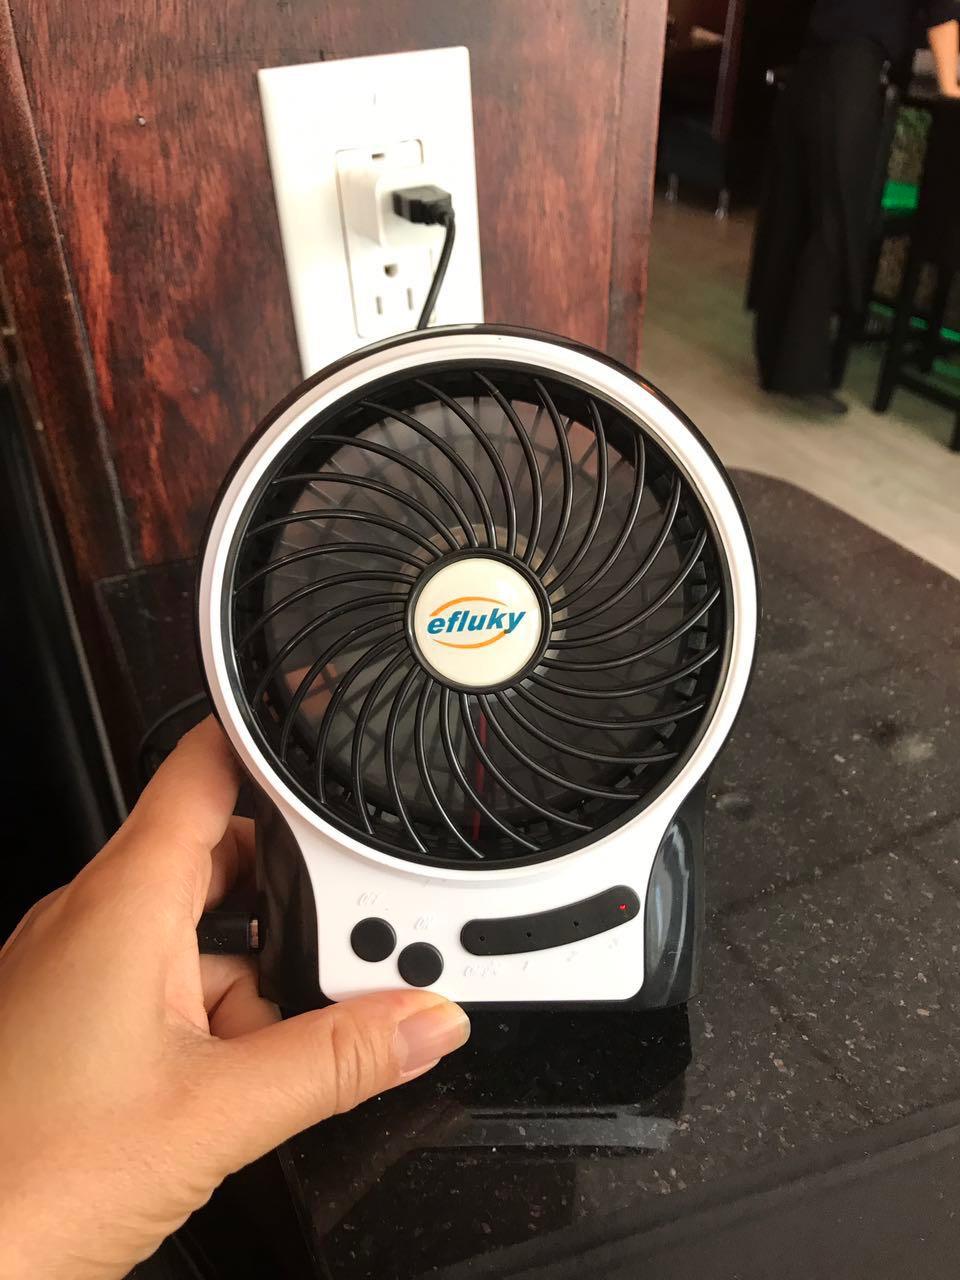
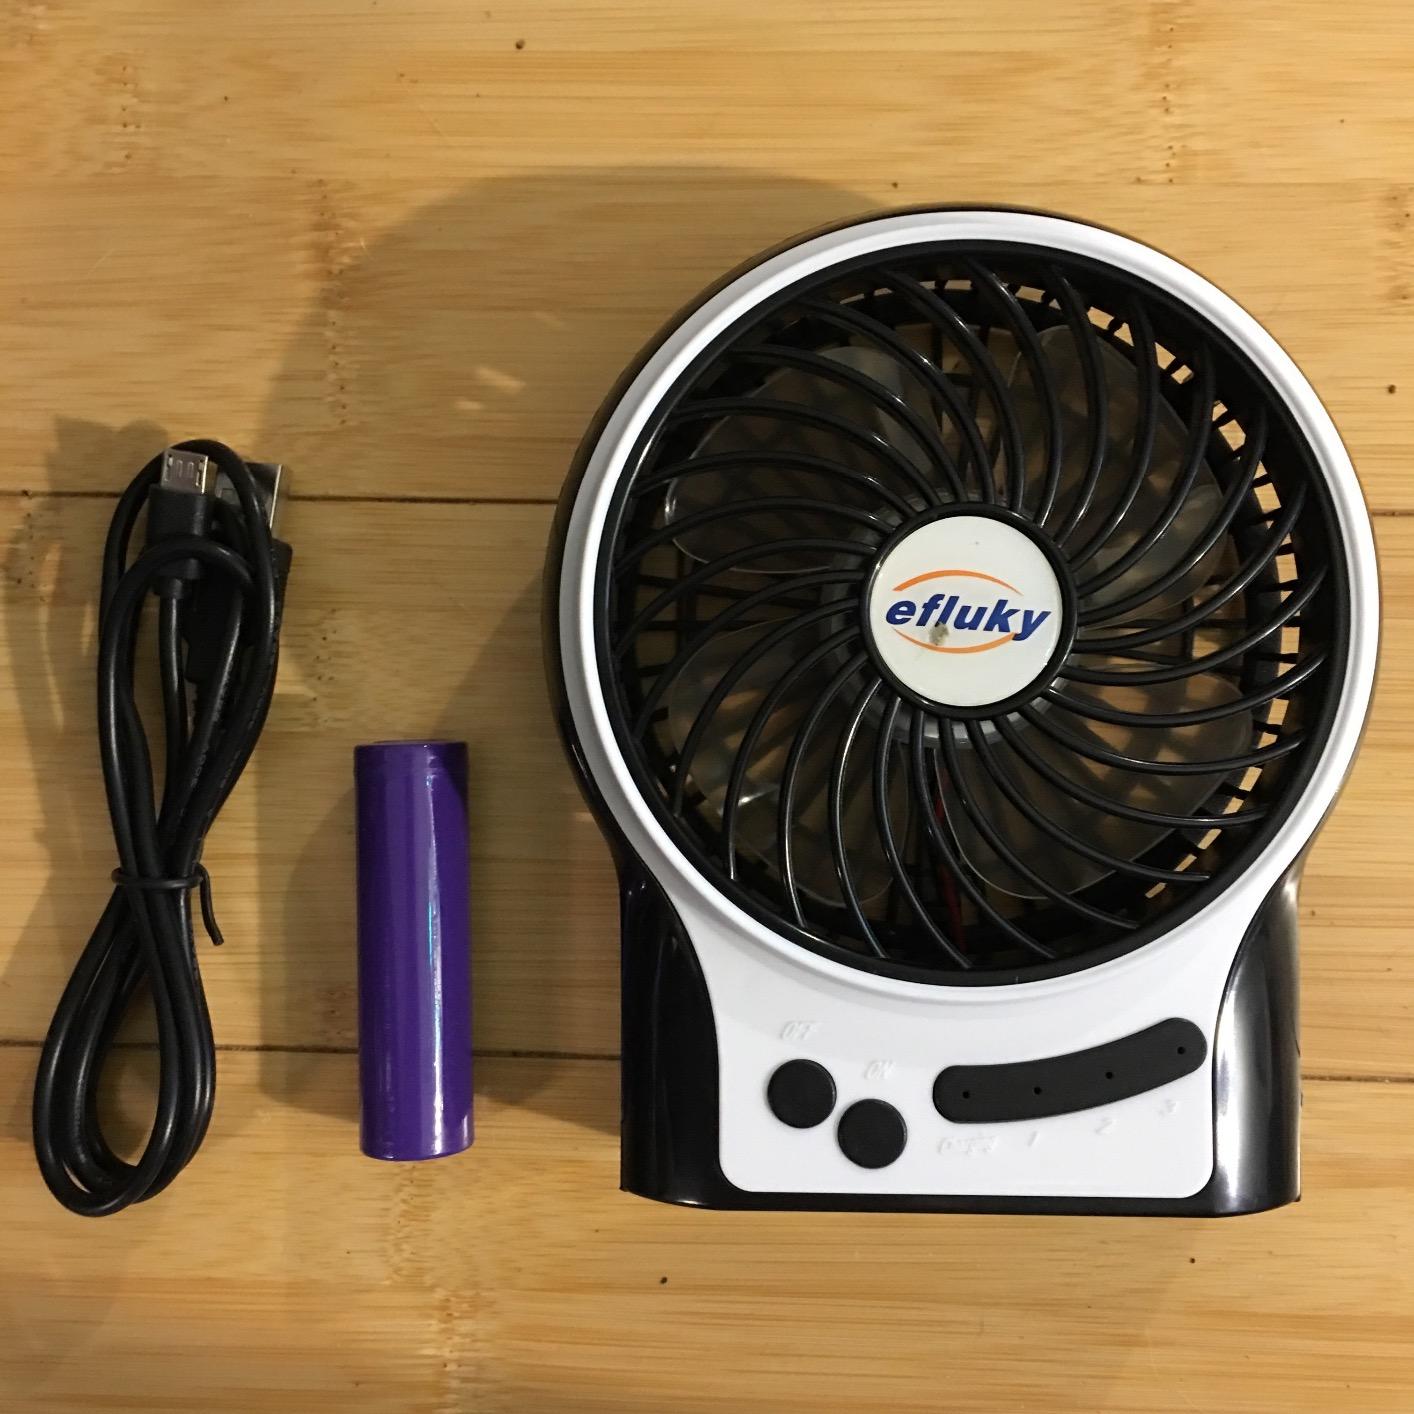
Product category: fan
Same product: yes